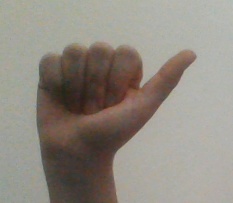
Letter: dhad